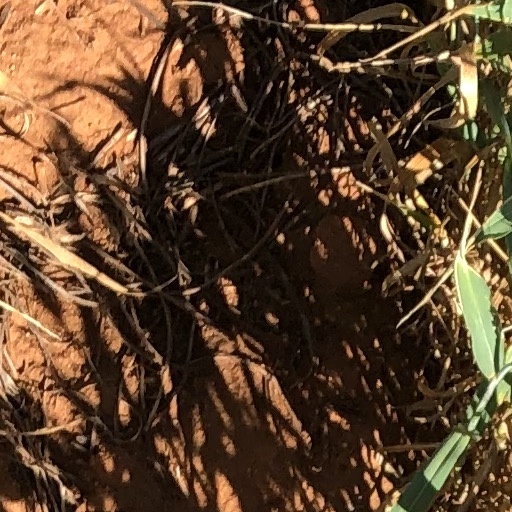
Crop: wheat